Dysembryoplastic neuroepithelial tumour

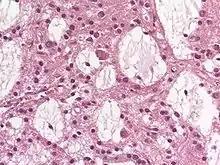
DNET

Dysembryoplastic neuroepithelial tumour (DNT, DNET) is a type of brain tumor. Most commonly found in the temporal lobe, DNTs have been classified as benign tumours. These are glioneuronal tumours comprising both glial and neuron cells and often have ties to focal cortical dysplasia.